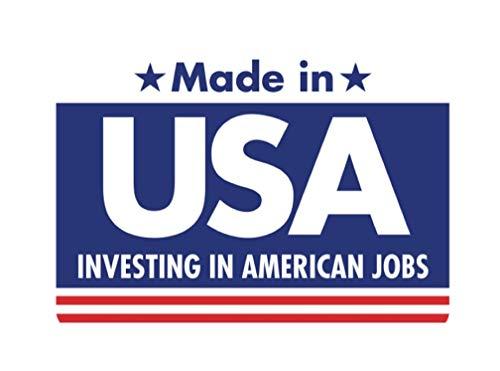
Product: Boy's Green Lantern Costume
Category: Clothing, Shoes & Jewelry | Costumes & Accessories | Kids & Baby | Boys | Costumes
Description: Officially licensed Green Lantern costume.
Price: $20.89